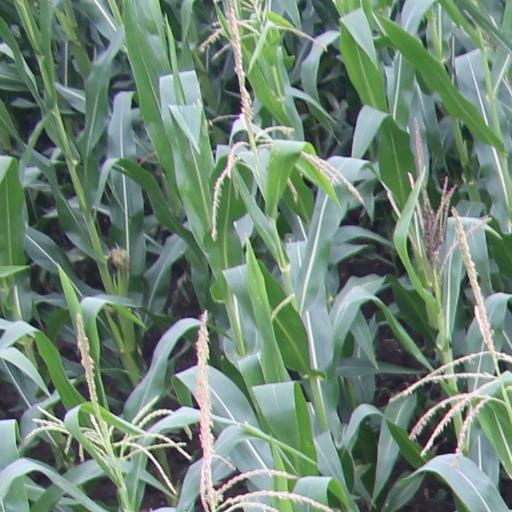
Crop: maize; corn